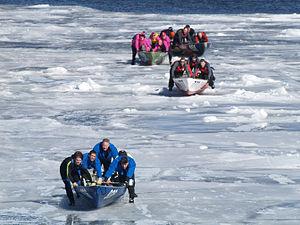
Anciennement un moyen de transport essentiel en hiver, liant entre elles les deux rives et les îles du fleuve Saint-Laurent, au Québec, le canot à glace est aujourd'hui un loisir et une épreuve de compétition haute en couleurs, approchant le sport extrême.